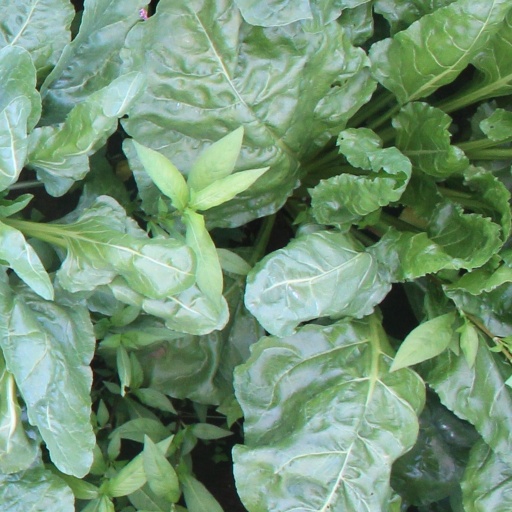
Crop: sugar beet